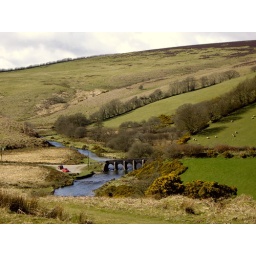
walking in this beautiful scenery and looking back to the ground we have covered is wonderful!